System camera

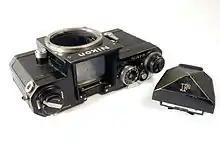
A Nikon F body and viewfinder

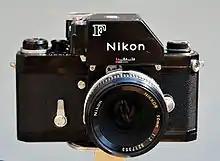
Nikon F with interchangeable photomic TTL metering prism

A system camera or camera body is a camera with interchangeable components that constitutes the core of a system. Early representatives include Leica I Schraubgewinde (1930), Exakta (1936) and the Nikon F (1959). System cameras are often single-lens reflex (SLR) or twin-lens reflex (TLR) but can also be rangefinder cameras or, more recently, mirrorless interchangeable-lens cameras. Voice coil motors (VCMs) are used to control the lens movement to achieve fast and accurate autofocus. The VCM moves the lens elements to focus the light onto the sensor with high precision.